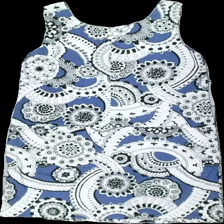
View: back
Type: Dress
Category: Ladies
Brand: Indiska
Colors: Black, White, Blue
Material: 100% cotton
Pattern: Geometric print
Cut: Regular
Size: S
Season: All
Damage location: middle right
Damage 2 location: middle left
Damage 3 location: middle right
Price range: 50-100
Recommended usage: Reuse
Description: klänning med geometriskt mönster